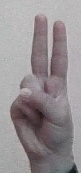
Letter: taa